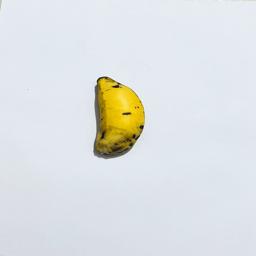
Ripeness: Ripe